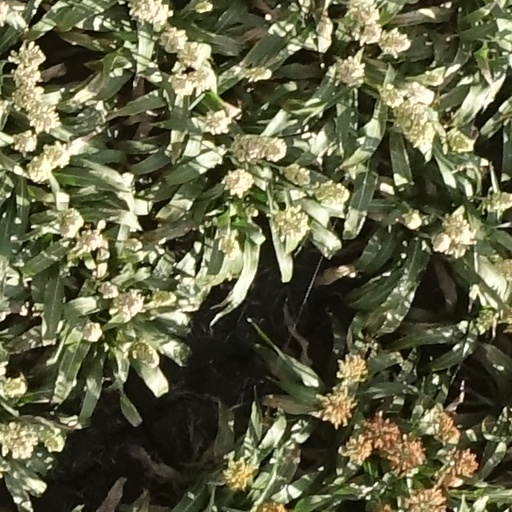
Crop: sorghum